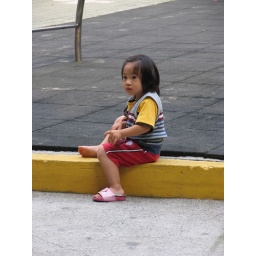
cute girl I saw while walking around outside. I don't know her.